La maja desnuda

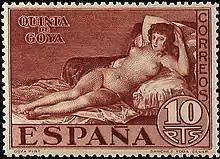
1930 Spanish stamp

The controversy was populist and driven by a political motive, following a mob gathering demanding Godoy's removal as Prime Minister. In the fallout, Goya was named and summoned on a charge of moral depravity. As Godoy had only been found in possession of the painting, Goya was asked to identify why "he did them", and also "at whose request, and what attention guided him." His answers do not survive, but it is known that the Director of Confiscations accepted that Goya had followed and emulated Titian's "Danaë" series and Velázquez's "Rokeby Venus"; two painters whose works, including their nudes, were admired by the court and church, and the Inquisition had previously found nothing objectionable in the "Rokeby Venus".